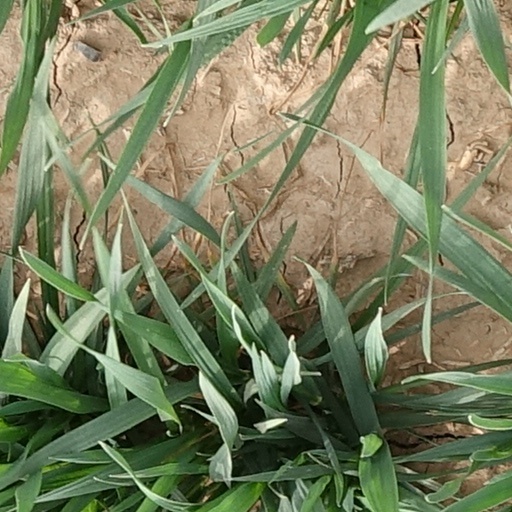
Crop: wheat